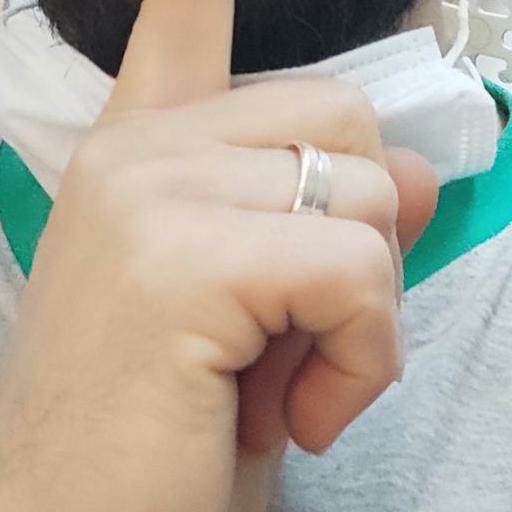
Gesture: mute